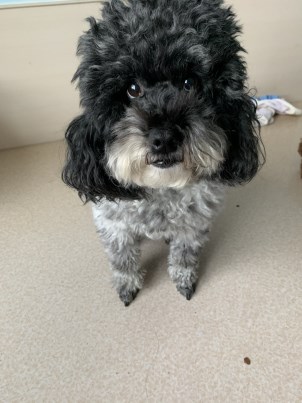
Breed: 2925-n000114-toy_poodle